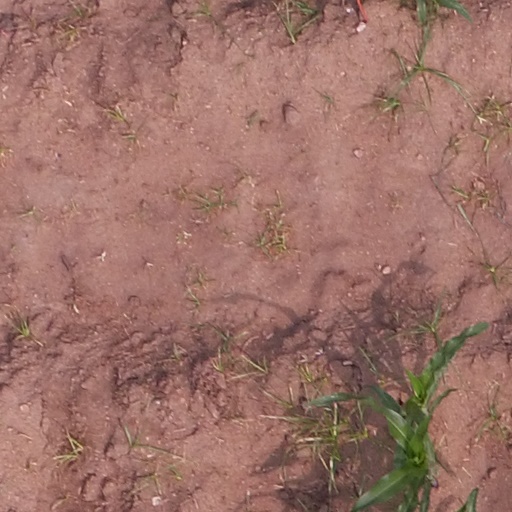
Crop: maize; corn